Cricket in Sussex

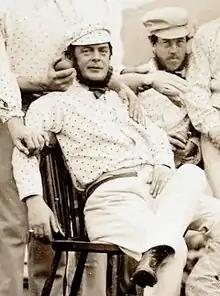
John Wisden in 1859 in North America on the first overseas England tour

Sixteen different grounds in Sussex have been used for first class county cricket. Sussex's first main ground was Royal New Ground in Brighton to 1847. From 1848 to 1871, Sussex CCC used the Royal Brunswick Ground in Hove, also known as C H Gausden's Ground, and since 1872, the club has been based at the County Cricket Ground, Hove, its present home.